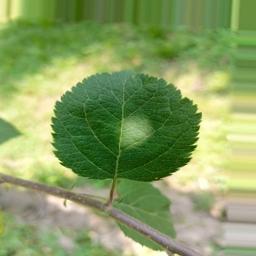
Label: Healthy